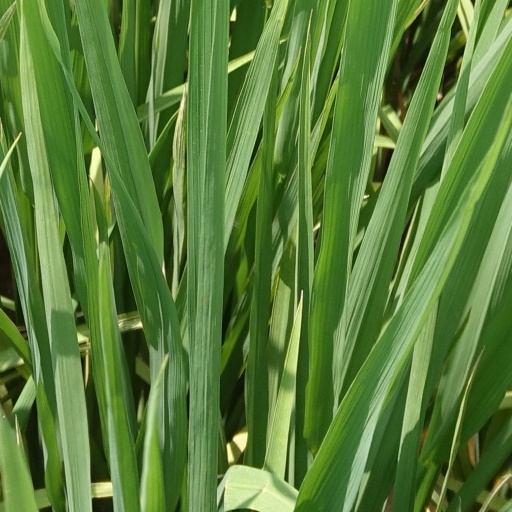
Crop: rice